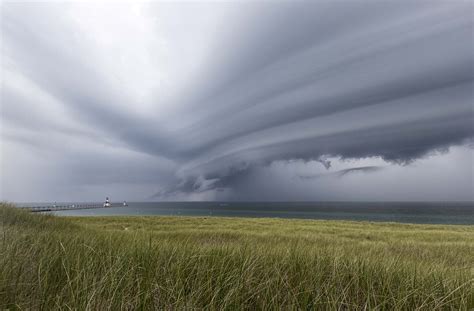
Weather: cloudy or overcast